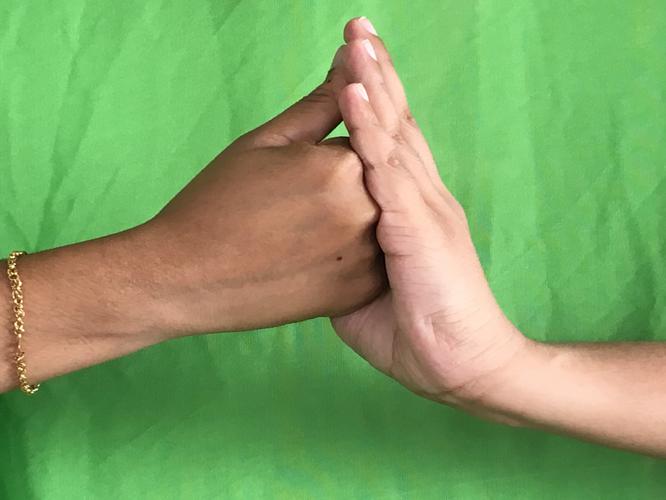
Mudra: Shanka
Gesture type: double_hand